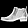
Label: Ankle boot